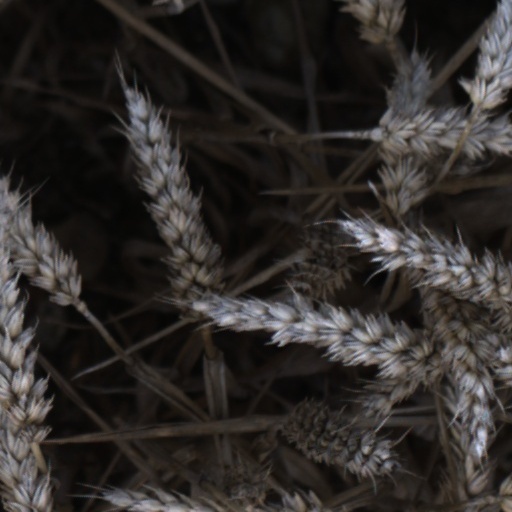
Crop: wheat